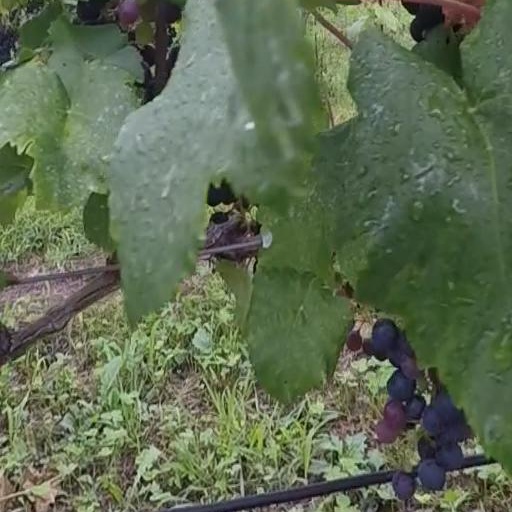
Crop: grape